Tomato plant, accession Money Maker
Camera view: horizontal (90 deg, fisheye); turntable rotation: 60 degrees
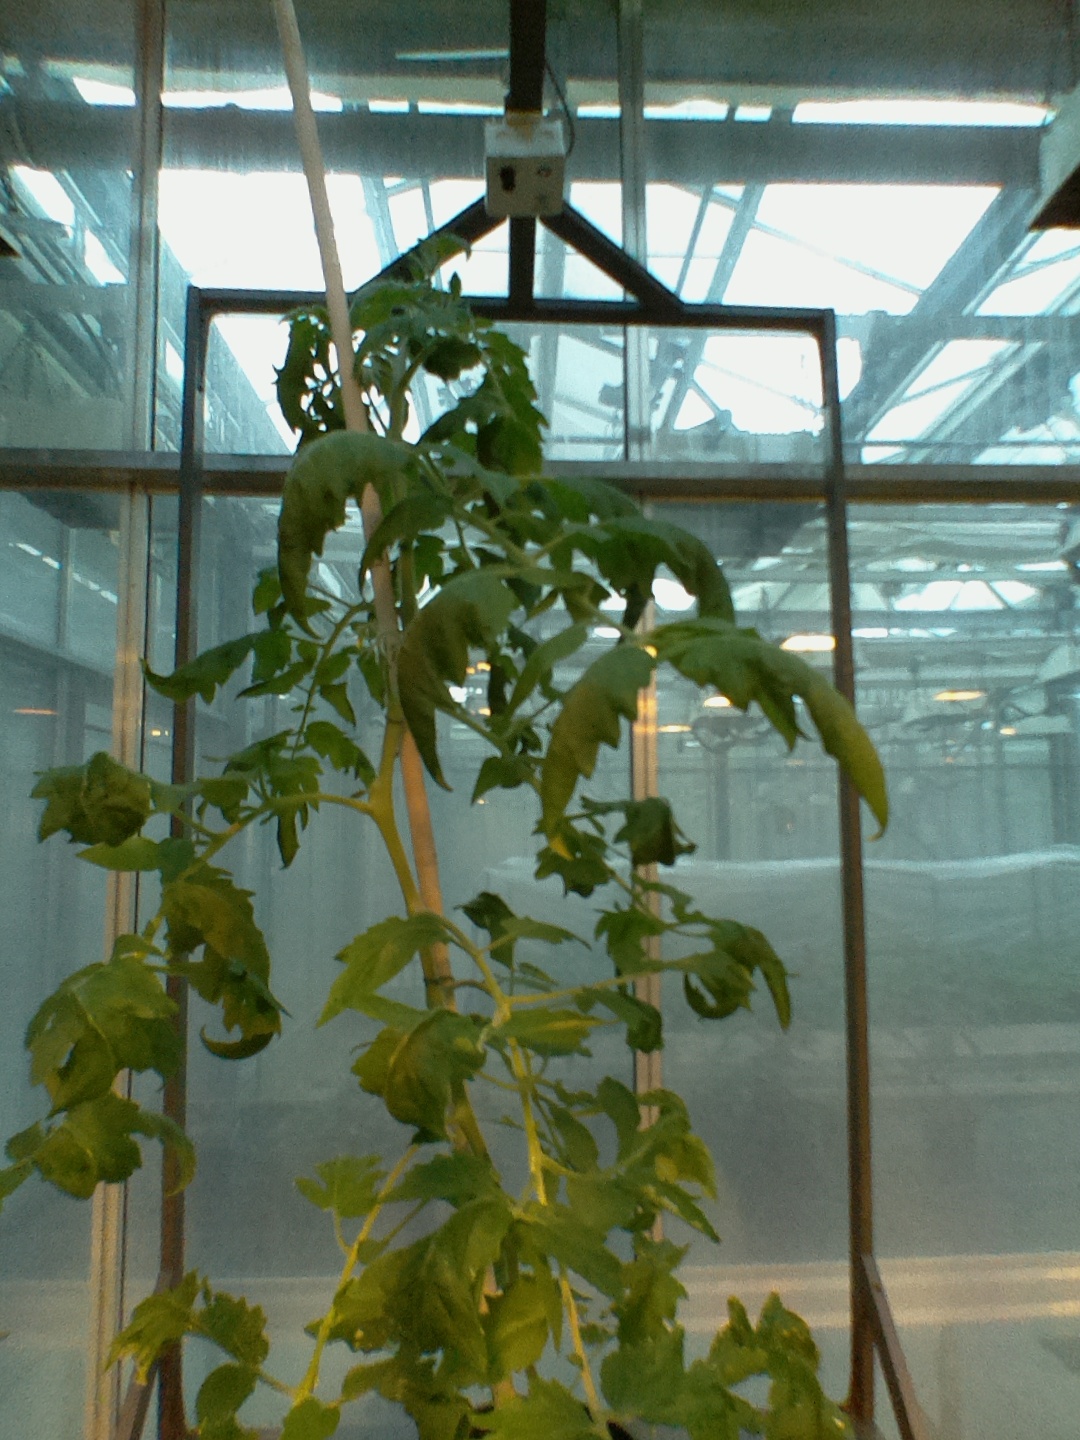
BBCH growth stage 61: 10%-20% of flowers open